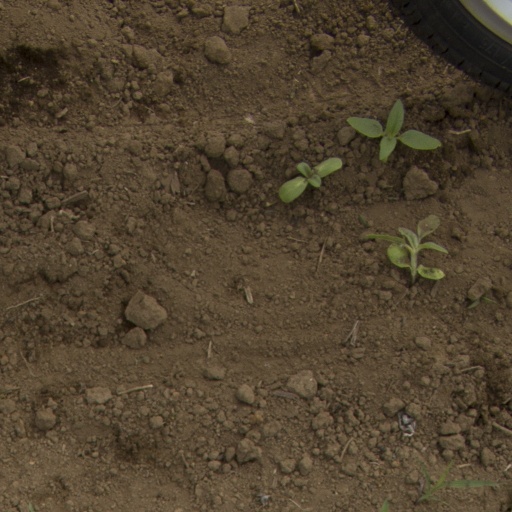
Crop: Jerusalem artichoke